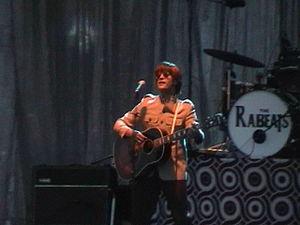
Les Rabeats -Concert gratuit en plein air à Mers-les-Bains ( 80-Somme-France)
The Rabeats est un groupe français originaire d'Amiens, qui est entièrement dévoué au répertoire des Beatles. Il est ce qu'on appelle en anglais, un cover band ou plus précisément un « tribute band », un groupe hommage ce qui signifie qu'avec beaucoup de prestance sur scène ils arrivent à donner un aperçu de ce qu'étaient les Beatles à leur apogée. L'appellation « A tribute to the Beatles » figure d'ailleurs sur leurs affiches.